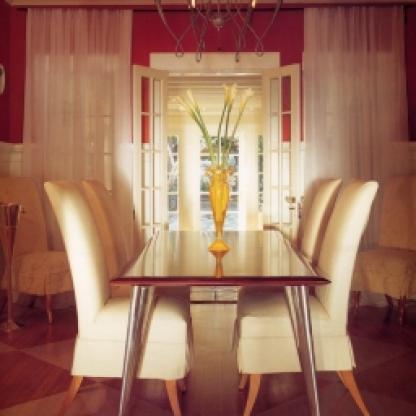
Scene: Indoor